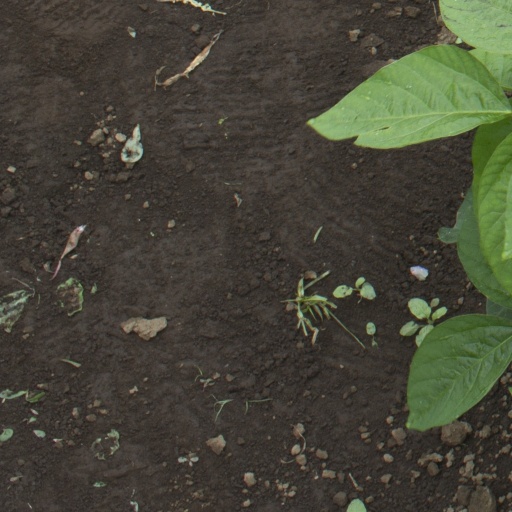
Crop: soybean